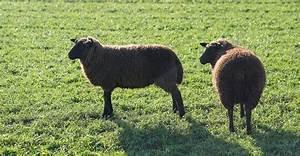
sheep